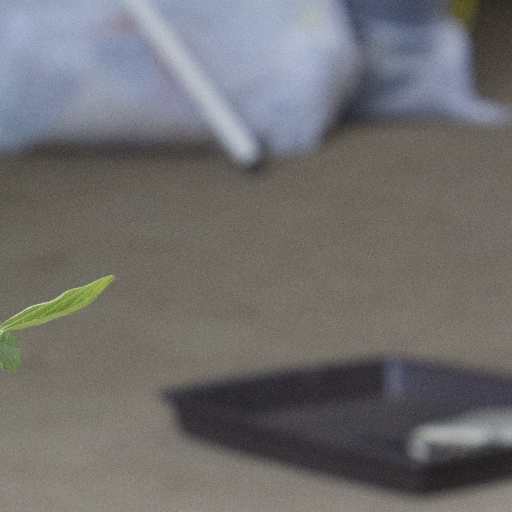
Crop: soybean